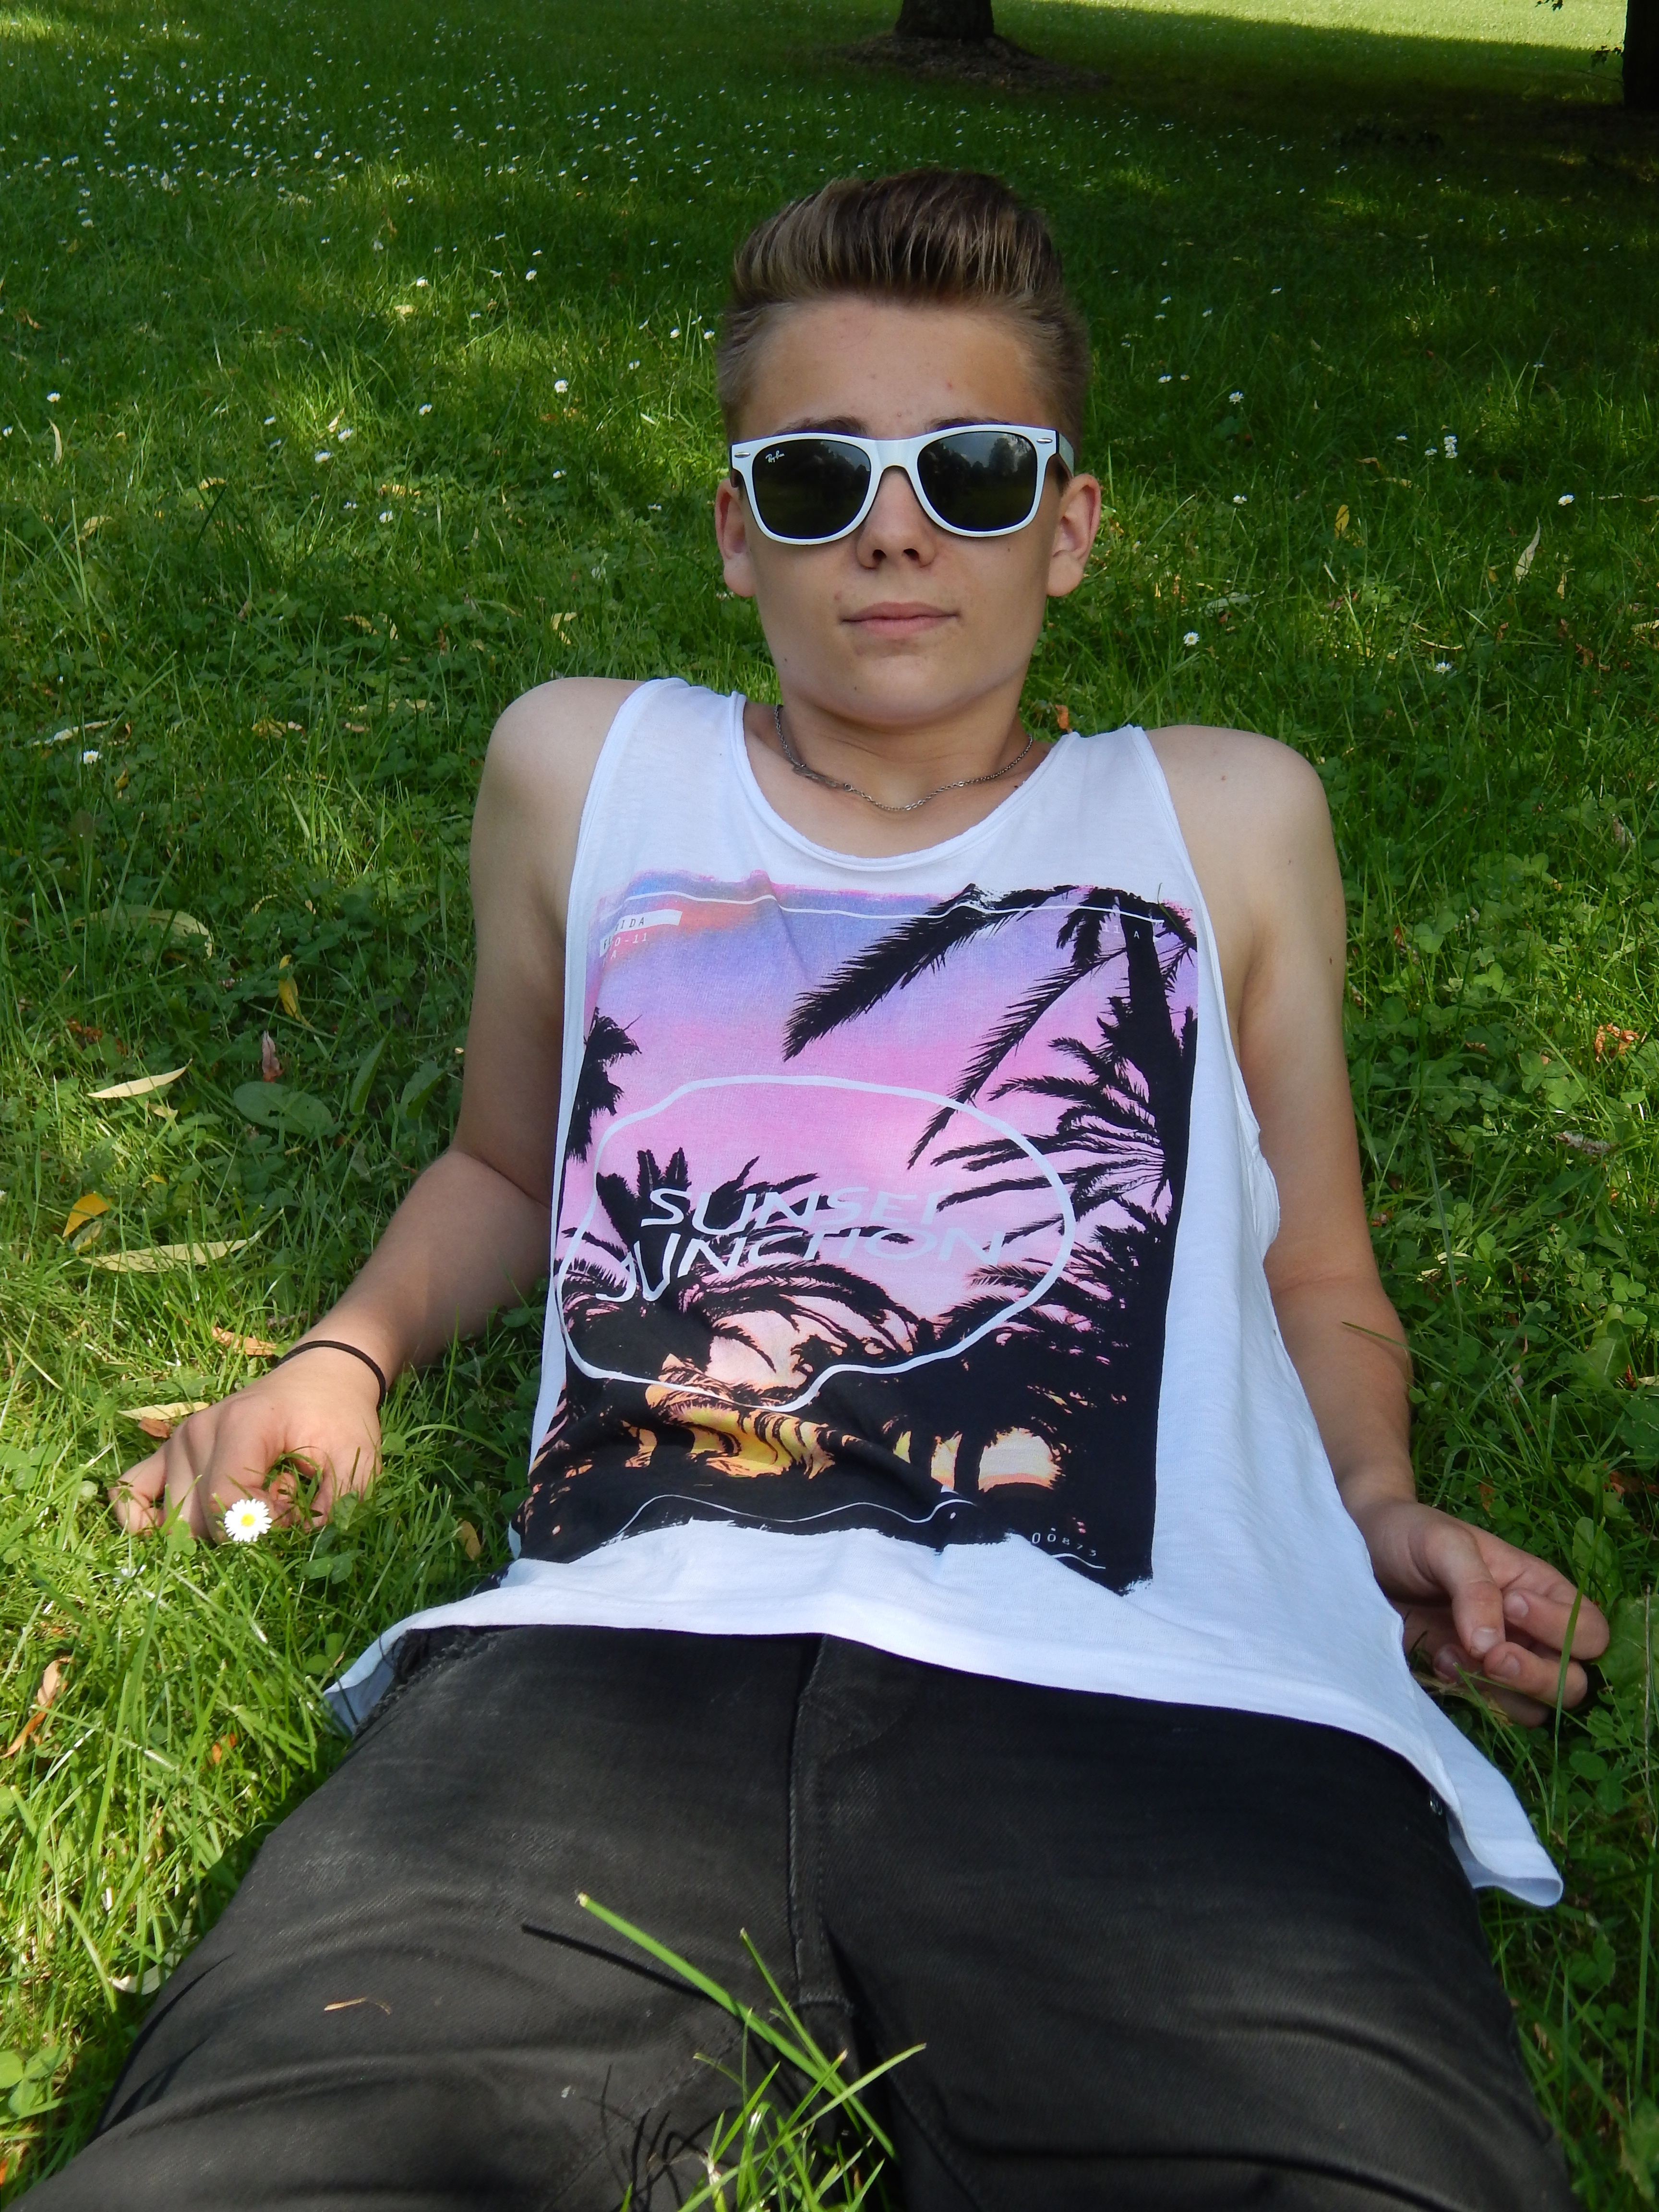
hair, boy, summer, model, spring, green, fashion, clothing, lady, hairstyle, dress, cool, glasses, beauty, photo shoot, t shirt, stromovka, endurance sports